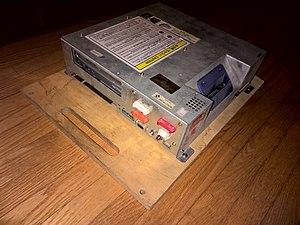
Le circuit imprimé System 573 tiré d'une machine DDR 3rdMix (mise à jour avec Extreme).